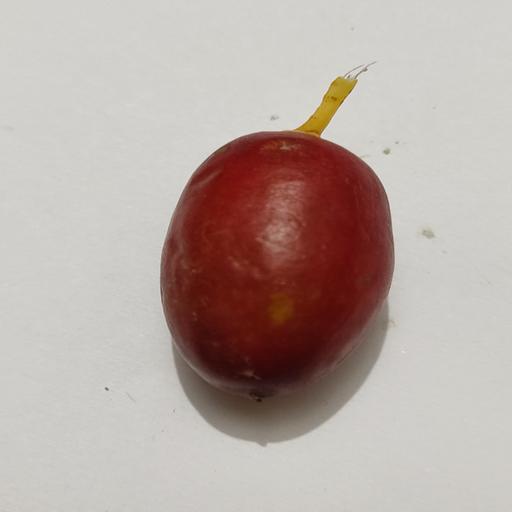
Crop type: Date Palm